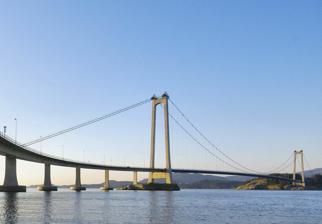
Building: Stord Bridge
Country: Norway
Year built: 2000
Suspension bridge in Stord, Norway Stord Bridge Coordinates 59°44′51″N 5°24′10″E / 59.74750°N 5.40278°E / 59.74750; 5.40278 Carries Two lanes of E39 One pedestrian/bicycle path Crosses Digernessundet Locale Stord , Norway Official name Stordabrua Maintained by Norwegian Public Roads Administration Characteristics Design Suspension bridge Total length 1,077 m (3,533 ft) Width 13.5 m (44 ft) Longest span 677 m (2,221 ft) Clearance below 18 m (59 ft) History Opened 28 December 2000 Statistics Daily traffic 6,690 Location The Stord Bridge ( Norwegian : Stordabrua ) is a suspension bridge which crosses Digernessundet between the islands of Stord and Føyno in Stord Municipality in Vestland county, Norway .  The bridge is 1,077 meters (3,533 ft) long, has a main span of 677 meters (2,221 ft) and a clearance below of 18 meters (59 ft). It carries two lanes of European Route E39 and a combined pedestrian and bicycle pathway. It is part of the Triangle Link , a fixed link which connects Stord to Bømlo , and both to the mainland. In 2010, the bridge had an average 5,021 vehicles per day. The bridge and the link was a toll road from the opening until 30 May 2013. Plans for a crossing arose in the 1960s; and until the 1990s proposals were for a pontoon bridge further north. The Stord Bridge was conceived after the decision to combine the crossing with the Bømlafjord Tunnel . The project was resisted both by local environmental groups and the Norwegian Public Roads Administration , the latter because the new plans would delay completion. Construction was undertaken by a joint venue between NCC and HBG Steel Structures. Construction started in 1999 and was the first bridge in Norway to have the cables spun on-site. The bridge cost 442 million Norwegian krone (NOK) and was taken into use on 27 December 2000. Background The motivation for the Triangle Link was the desire to have a fixed link between the islands of Stord and Bømlo. The first documented proposals were made in the 1960s and involved building a pontoon bridge across Stokksundet , inspired by the plans to build what would become the Nordhordland Bridge north of Bergen . In 1973, the municipal councils of Bømlo, Stord and Fitjar decided to launch a planning process, which concluded that a pontoon bridge between Sørstokken and Foldrøyholmen would be optimal. The report also considered bridges across the Fitjar Archipelago and a crossing via Spissøy and Føyno. There were protests from the shipping industry, who wished to continue to use the strait for ship traffic. The islands were connected with a network of five ferry services: Skjersholmane–Valevåg connected Stord and Sveio, Skjersholmane–Utbjoa connected Stord and Vindafjord, Sagvåg–Siggjarvåg connected Stord and Bølmo, and Bømlo was connected to the mainland both by the Mosterhamn–Valevåg Ferry and the Langevåg–Buavåg Ferry . In the early 1980s, plans for Stord Airport, Sørstokken were launched. Thus, the plans for a bridge crossing Stokksundet were again raised in 1982, this time by the industry on Bømlo, who would have to travel by ferry to reach the new airport. A committee was established in May 1983, which gave Engineer Harald Møyner the assignment of producing a new report. He launched three proposals: a pontoon or suspension bridge between Foldrøyholmen and Litlaneset ; a suspension bridge between Setraneset and Sokkbleikjo , which would terminate just south of the new airport; and a combined fixed link between Spissøy and Digernes, without passing via the Fitjar Archipelago. The latter proposal was the first time a fixed link to the mainland was proposed. The Norwegian Civil Aviation Administration protested against a possible suspension bridge near the airport, but stated that one further away would be fine. A map of the Triangle Link and the ferry services it replaced Surveys of traffic patterns on Bømlo were undertaken by Vestland Public Roads Administration in 1984. Based on it and other feedback, the agency stated that it preferred a pontoon bridge between Foldrøyholmen and Sørstokken, north of the ferry between Bømlo and Stord. It was estimated to cost NOK 190 million, in addition to auxiliary roads for NOK 40 million. In 1982, plans were launched for a fixed link to the mainland further south, which would include a bridge over Digernessundet, a causeway and low bridge across Spissøysundet and a low bridge over Gassasundet. In addition, a tunnel would have to be built from Føyno to Sveio. This proposal was similar to the finalized Triangle Link. In 1985, an all-tunnel proposal, following the same route, was proposed. Hordaland Public Roads Administration stated that the proposals were unrealistic. The limited company Ytre Sunnhordland Bru- og Tunnelselskap AS (SBT) was founded in October 1986 by the municipalities of Bømlo, Stord, Fitjar and Sveio, Hordaland County Municipality and five banks. In December 1986, the Public Road Administration recommended a bridge solution. SBT changed its name to Sunnhordland Bru- og Tunnelselskap, and a majority of the board shifted towards being in favor of a fixed link. The Norwegian Coastal Administration stated that they would not allow a pontoon bridge. On 26 June 1987, SBT decided to work towards permission to collect advanced tolls on the ferry services. The board unanimously supported the triangular proposal on 16 September, which was estimated to cost NOK 660 million. This was criticized by Hordaland Public Roads Administration, who stated that it would take longer time to plan, and thus complete, the Triangle Link. From 1988, environmentalists started actively opposing the Triangle Link. The most active were the local chapter of the Norwegian Society for the Conservation of Nature and Nature and Youth , who stated that the road would have serious consequences for the local boat traffic to the recreational islands of Føyno and Nautøy. Instead, they recommended that the municipalities chose a pontoon bridge. Another opponent to the project was the Action Committee Against a Hasty Construction of the Triangle Link, who argued to delay the decision until after the 1991 municipal elections , to ensure that the municipal councils had backing in the public. Gisle Tjong stated that the risk in the project was large and that it was uncertain how long the tolls would last: they could just as well be 60 as 15 years. He instead wanted to collect tolls in advance. The bridge deck The Triangle Link was passed by the various municipal councils in February and March 1988. Hordaland Public Roads Administration still supported a pontoon bridge, and stated that two and a half years of work on a master plan had been wasted. A new master plan for the Triangle Link was published in early 1989. During late 1989, advance tolls on the ferries was approved by the municipal councils and the county council. They recommended that collection start on 1 July 1990, but this was not immediately supported by the government. In July 1991, the master plan was passed by the Council of State . On 10 December 1992, Parliament approved advanced payment of tolls on the ferry, which were made effective from 1 January 1993. Ticket prices increased with between NOK 10 and 12. This resulted in protests from the ferry employees who stated that they would have to collect the tolls which would remove their jobs. Work on the development plan started in 1992. It included safety and environmental improvements which increased the project's cost by NOK 200 million. In May 1994, the plans was made subject to consultative statements. In May, SBT proposed building a culvert on Digernes as a compromise to avoid a new plan which could have postponed the project several years. On 11 June 1996, Parliament approved with 144 against 20 votes to build the Triangle Link. The original name proposal for the bridge was Stordbrua ; this was later changed to Stordabrua after input from the municipal councils and name committees. Construction The bridge looking towards Stord The construction of the Stord Bridge was undertaken as part of the same contract as the Bømla Bridge, which was awarded in December 1998 to Triangle Contractors, a joint venture between NCC and HBG Steel Structures. Most of the work was carried out by NCC with HBG having responsibility for the steel parts of the deck and the cables. HBG had previously built the steel for the Osterøy Bridge , which opened in 1997. The responsibility for the cables was given to Brown Beach Associates and Hordaland Mekaniske Verksted. Construction started on 20 February 1999. After the pylons were completed on 25 September 1999, two catwalks were erected between them, with the constructors choosing two continuous catwalks instead of three separate pairs. Extra stability to the catwalks was achieved by building connections between the two. The cables were spun on-site using a reel because of the problems which had arisen using a bundle on the Great Belt Bridge in Denmark. This also allowed for cost savings, as the reels could be used two times. The cables were spun using air spinning with controlled tension, which allowed spinning with little space and with a crew with limited spinning experience. This involved installing a carrier which shuttles forward and back over the catwalk; it spins the upper side of the cable in the one direction and the lower side in the other direction. The system has two reel racks, each with four reels of wire. Each rack only uses one reel at a time, allowing for minimum down-time when changing reels. Wires were connected using pressure casing. The balance in the system is kept in place using a counterbalance tower. Spinning of the main cable started on 2 March 2000 and was concluded on 14 April. In all 11,600 kilometers (7,200 mi) of steel wire were used to create the cables. The two bridges were the first time that on-site spinning was chosen in Norway, and it gave a cost saving of NOK 10 to 11 million. The cables consist of seven bundles which consist of 420 wires—each with a diameter of 5.35 millimeters (0.211 in). When compressed, this gives a diameter of 320 millimeters (13 in) and a quality of 1,570 megapascals . The fastening poles were delivered five weeks after schedule; a new mounting method was developed which allowed them to be installed in a quarter of the time, in part by using a helicopter, and the whole five-week delay was eradicated. This allowed the deck sections to be installed as scheduled. There arose problems with small holes being created in the coating; as these had also been found on the Great Belt Bridge, it was decided that nothing would be done with the issue. The deck sections were produced by HBG in Schiedam , Netherlands, and transported by Barge to Stord. Each section is 36 meters (118 ft) long and consisted of two welded subsections. They were mounted using the crane ship Uglen , allowing up to nine and an average of four sections to be installed per day and completed in June 2000. The section of the bridge built as a beam bridge on the Føyno side was built by filling in the shallow fjord under the bridge with earthwork, building the bridge and then removing the earthwork again. Construction took 700,000 man-hours and cost NOK 442 million. The bridge was taken into use along with the Bømlafjord Tunnel on 27 December 2000. The bridge allowed, along with the rest of the Triangle Link, four ferry services to terminate. Specifications The bridge with Føyno to the right The Stord Bridge is a 1,077-meter (3,533 ft) long suspension bridge with a 677-meter (2,221 ft) long main span. It carries two lanes of European route E39 and a combined pedestrian and bicycle path across Digernessundet, connecting the islands of Stord and Føyno. The bridge has a width of 13.5 meters (44 ft) and a clearance below of 18 meters (59 ft). It has two concrete pylons, each 97 meters (318 ft) tall, one on Digernesklumpen on Stord, the other on a small islet just off Føyno. The pylons consist of 2,800 cubic meters (99,000 cu ft) of concrete and 700 tonnes (690 long tons; 770 short tons) of steel. The deck between the towers consists of 19 pre-built steel sections, each 36 meters (118 ft) long and 2.6 meters (8 ft 6 in) tall. They are connected to the main suspended cable, which is 360 millimeters (14 in) thick and 1,142 meters (3,747 ft) long, by vertical cables every 12 meters (39 ft). The bridge's vertical curvature has a radius of 11,640 meters (38,190 ft). In 2012, the bridge had an average 5,284 vehicles per day. The bridge was paid off and the tolls removed on 30 April 2013. References Wikimedia Commons has media related to Stordabrua . Bibliography Hauge, Stanley (2001). Under fjord – over flu (in Norwegian). Bergen: Eide. ISBN 82-514-0627-7 . Notes